Roderick Hudson

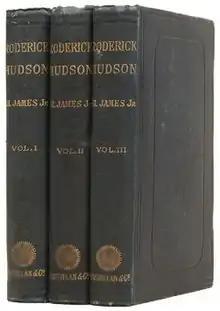
First UK edition (1879)

Roderick Hudson is a novel by Henry James. Originally published between January and December 1875 as a serial in "The Atlantic Monthly", it is a bildungsroman that traces the development of the title character, a sculptor.